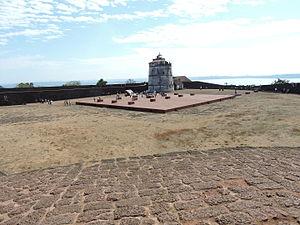
La Forteresse d'Aguada est une forteresse portugaise en Inde, située à l'extrémité sud de la plage Sinquerim, à Candolim, municipalité de Bardez, district de Goa du Nord dans l'État de Goa sur la côte ouest de l'Inde. Localement, il est mieux connu sous le nom anglais de Fort Aguada.